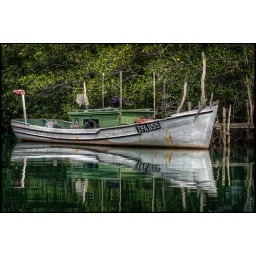
...an idle boat I spotted on a river in Malaysia.